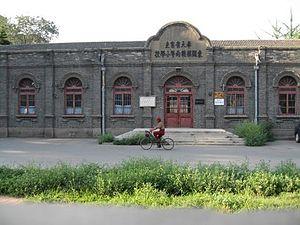
Shenyang, anciennement Fengtian, est la capitale de la province chinoise du Liaoning située au nord-est de la Chine à 550 kilomètres au nord de Pékin. Circonscription la plus peuplée de cette province avec ses 8,3 millions d'habitants, elle a le statut de ville sous-provinciale. Sa population urbaine est également la plus importante de la Chine du Nord-Est. Shenyang est le coeur d'une mégalopole de 27 millions de personnes entièrement située dans la province de Liaoning qui comprend une dizaine de villes dont Dalian, Benxi, Anshan et Liaoyang. La circonscription de Shenyang d'une superficie de 12 942 km² est en partie rurale. Elle comprend outre l'agglomération de Shenyang subdivisée en 10 districts, la ville de Xinmin et deux xians ruraux.